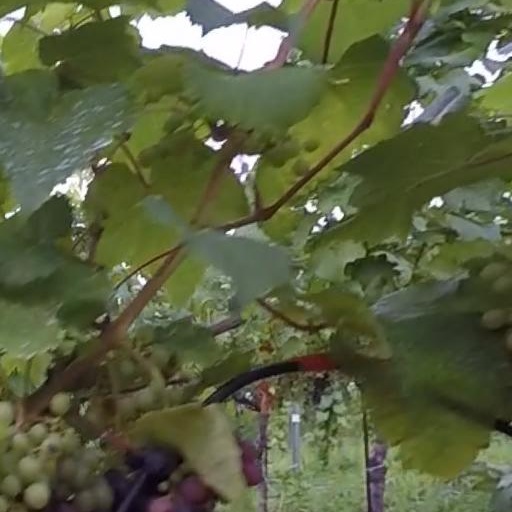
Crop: grape